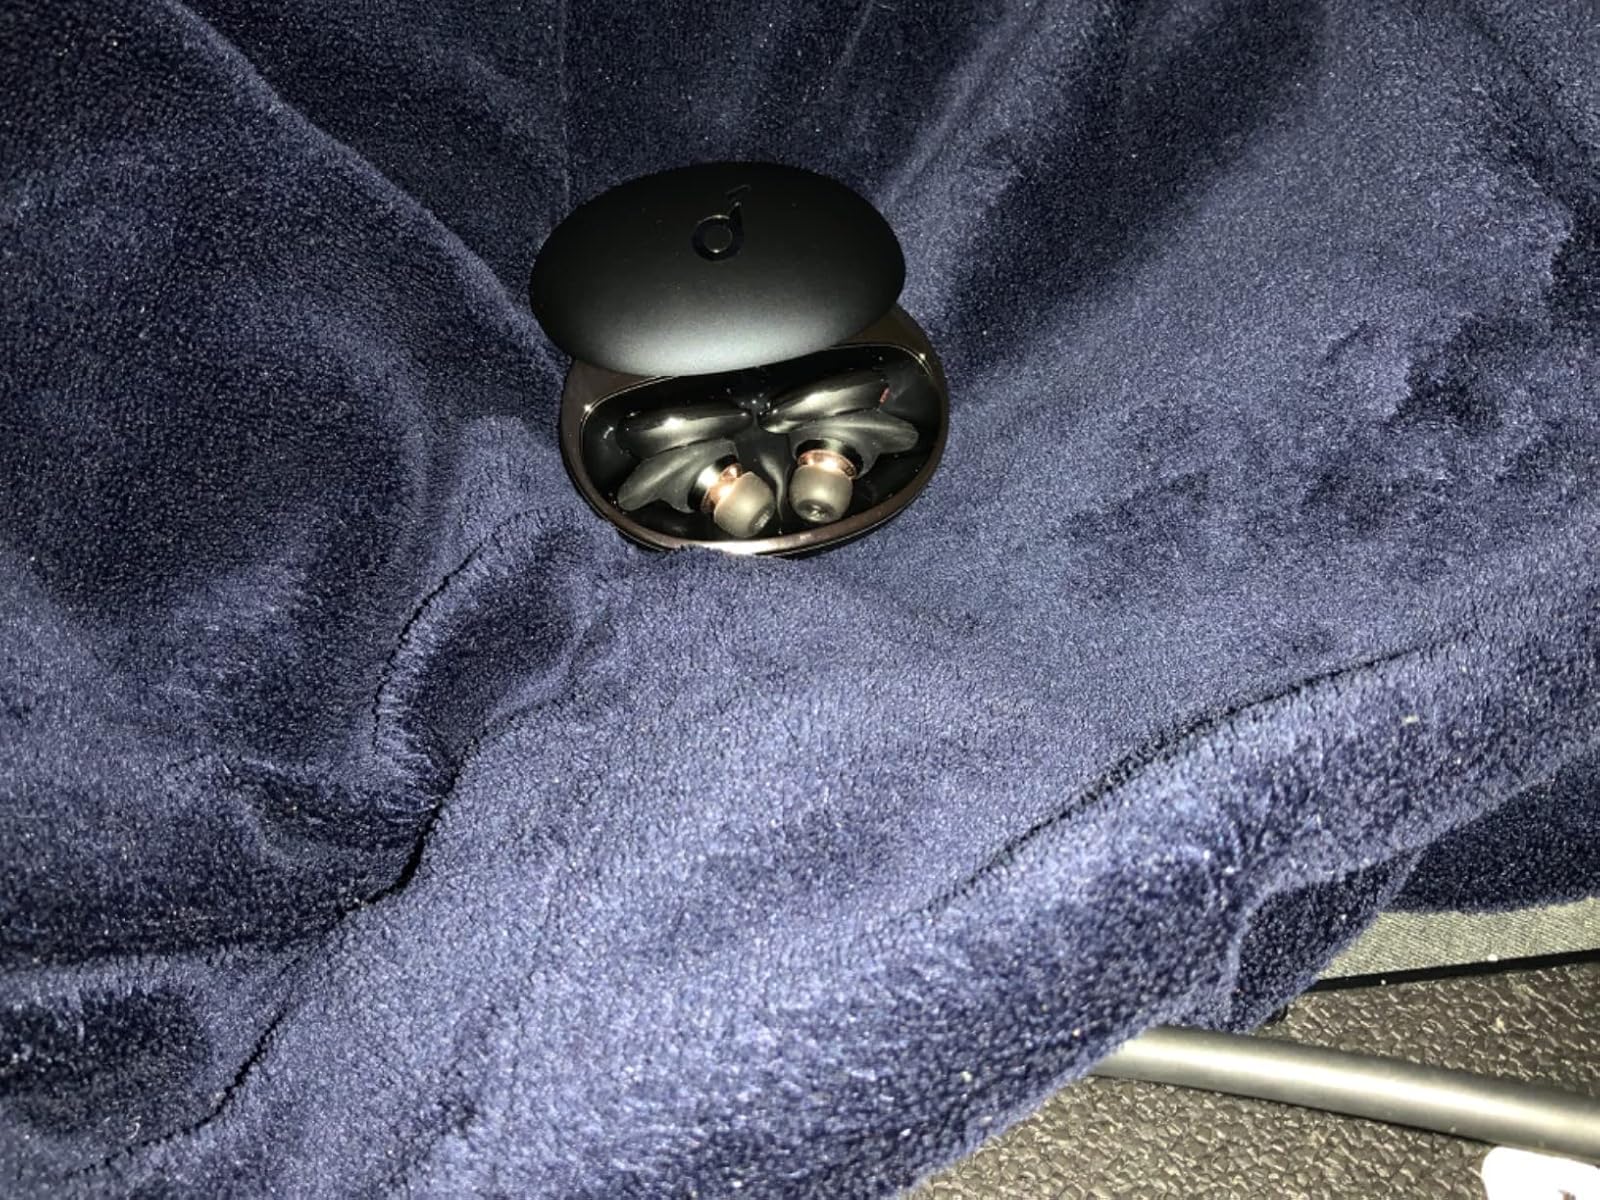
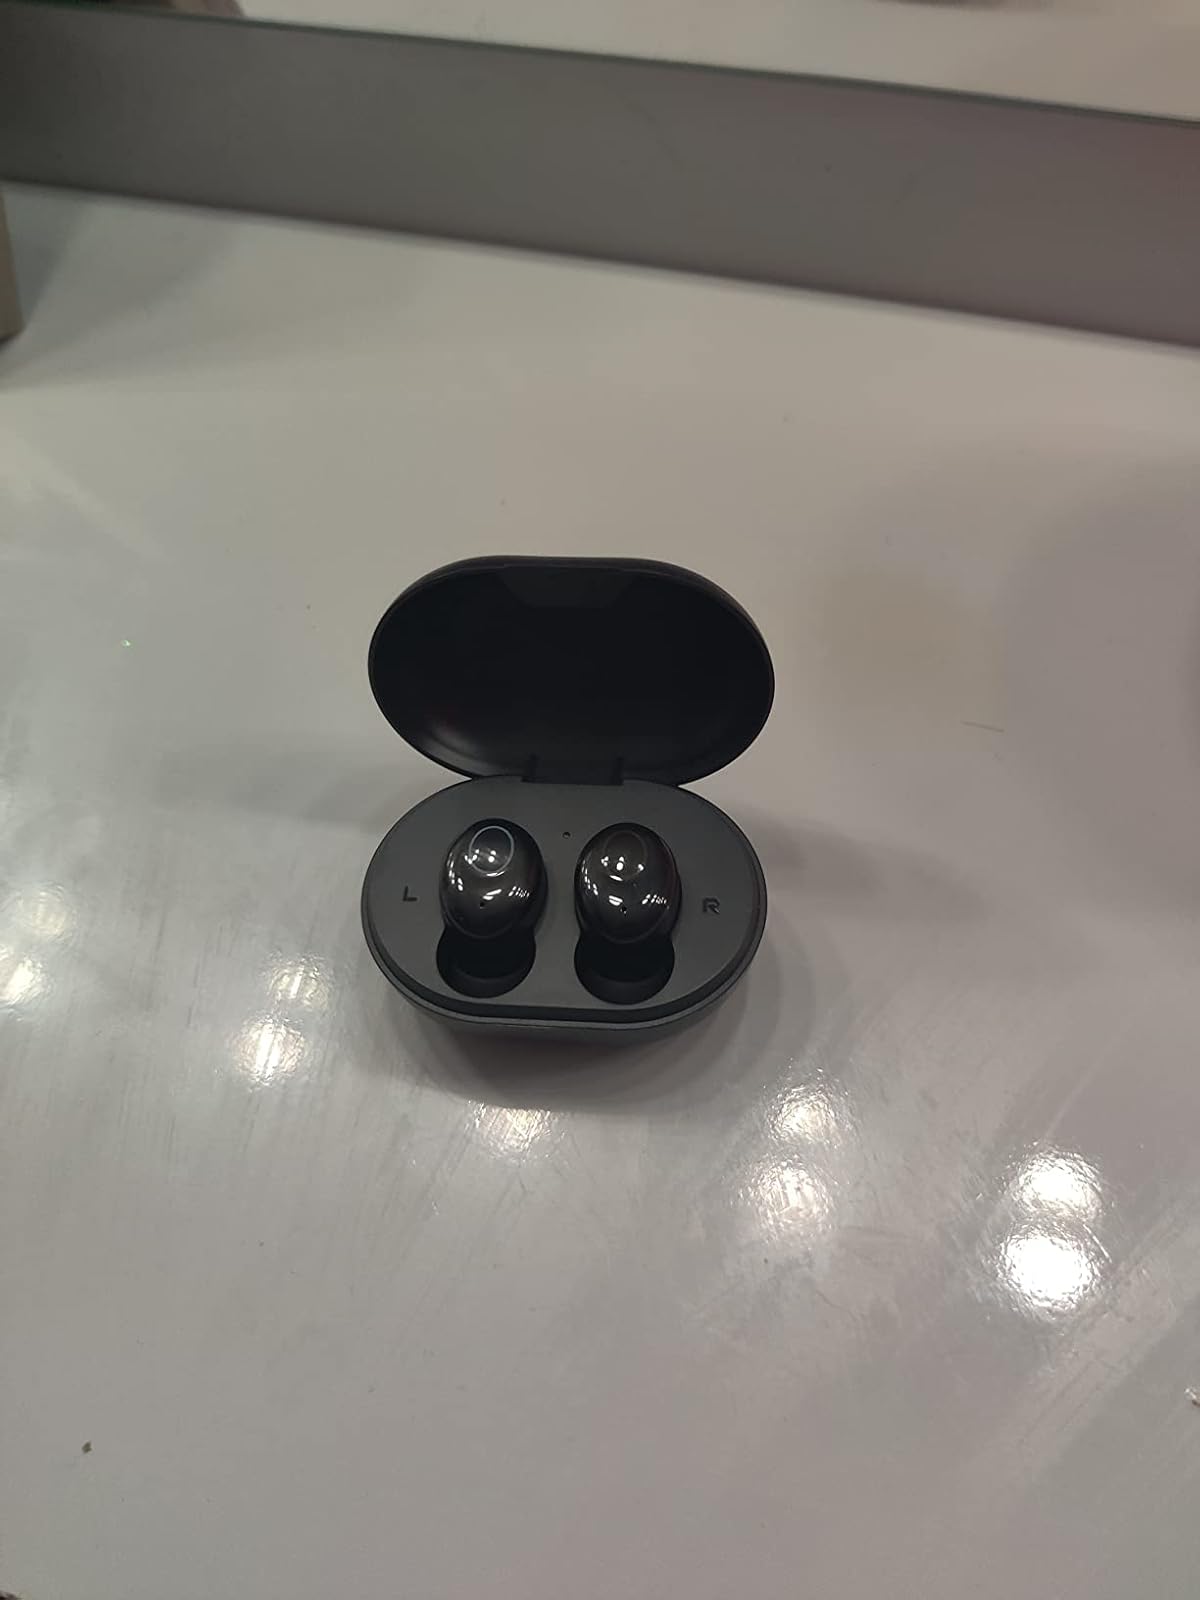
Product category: earbuds
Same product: no